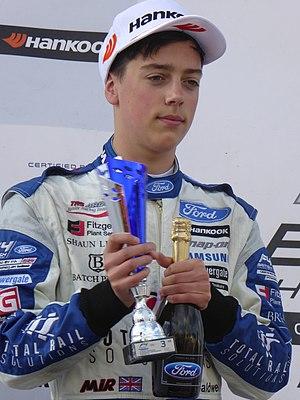
Olli Caldwell, né le 11 juin 2002 dans le Hampshire, est un pilote automobile britannique.